Lewis Clephane

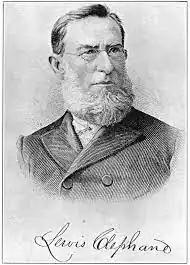
Lewis Clephane, early organizer of the Republican Party, Postmaster General and confidant to Abraham Lincoln

Lewis Clephane was an American politician, businessman, and civic leader in 19th-century Washington, D.C. Clephane was an organizer and co-founder of the Republican Party, early abolitionist, and Postmaster of Washington, D.C., appointed by Abraham Lincoln. Lewis Clephane co-founded the National Republican (newspaper) with his company, Lewis Clephane & Co., serving as publisher. He is known as the "Pioneer Washington Republican" and is best known for his 1889 retrospective address titled "The Birth of the Republican Party." He is part of the Clephane family who were early settlers of Washington, D.C. His younger brother, James O. Clephane, is known as "Father of the Linotype" machine and provided instruction and financial backing to Ottmar Mergenthaler for the invention of the typewriter and similar mass-printing inventions. Lewis Clephane was also a co-founder of the Washington, D.C., arm of The Metropolitan Club.